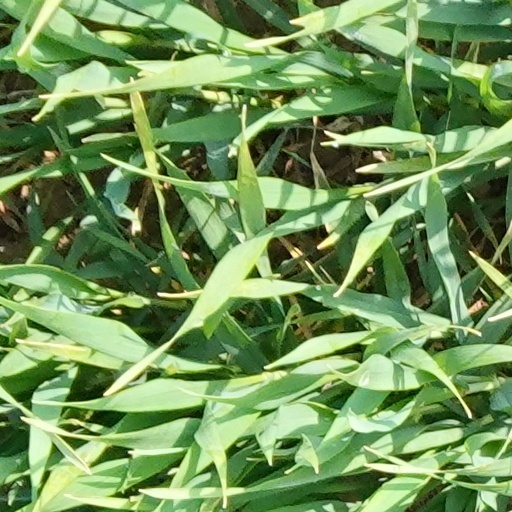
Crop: wheat